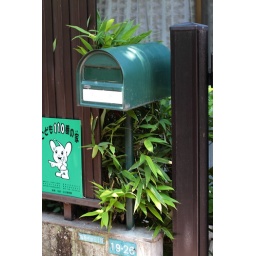
Mail box green version.(Shot by 7D+Cosina planar 50mm F1.4)